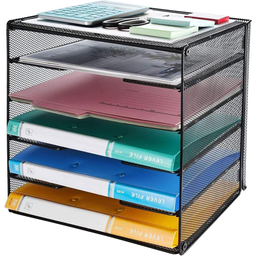
Label: paper